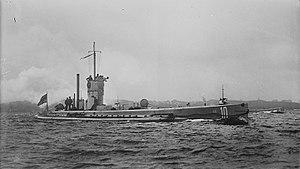
Le sous-marin allemand Unterseeboot 10 a été construit par la Kaiserliche Werft de Dantzig, et lancé le 24 janvier 1911 pour une mise en service le 31 août 1911. Il a servi pendant la Première Guerre mondiale sous pavillon de la Kaiserliche Marine.